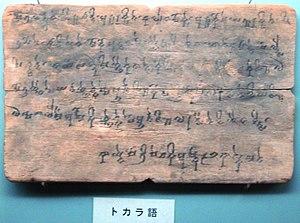
Les langues tokhariennes, ou agni-kuči, sont une branche de la famille des langues indo-européennes parlées et écrites dans le bassin du Tarim au Iᵉʳ millénaire apr. J.-C., au sud de l'actuelle région autonome du Xinjiang en Chine. Il est possible qu'elles remontent dans la région au début du IIᵉ millénaire av. J.-C. mais sans preuve définitive. Elles ont disparu avec l'arrivée des peuples turcophones, au IXᵉ siècle.
Les momies du Tarim sont une série de momies de type européen ou caucasien datant des IIᵉ et Iᵉʳ millénaires av. J.-C., découvertes en Chine occidentale, dans le bassin du Tarim.